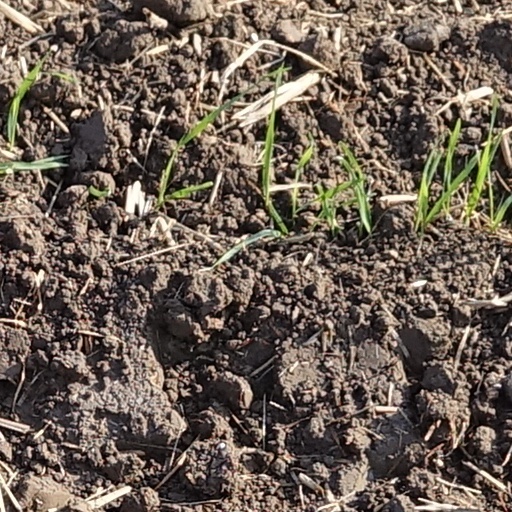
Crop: wheat